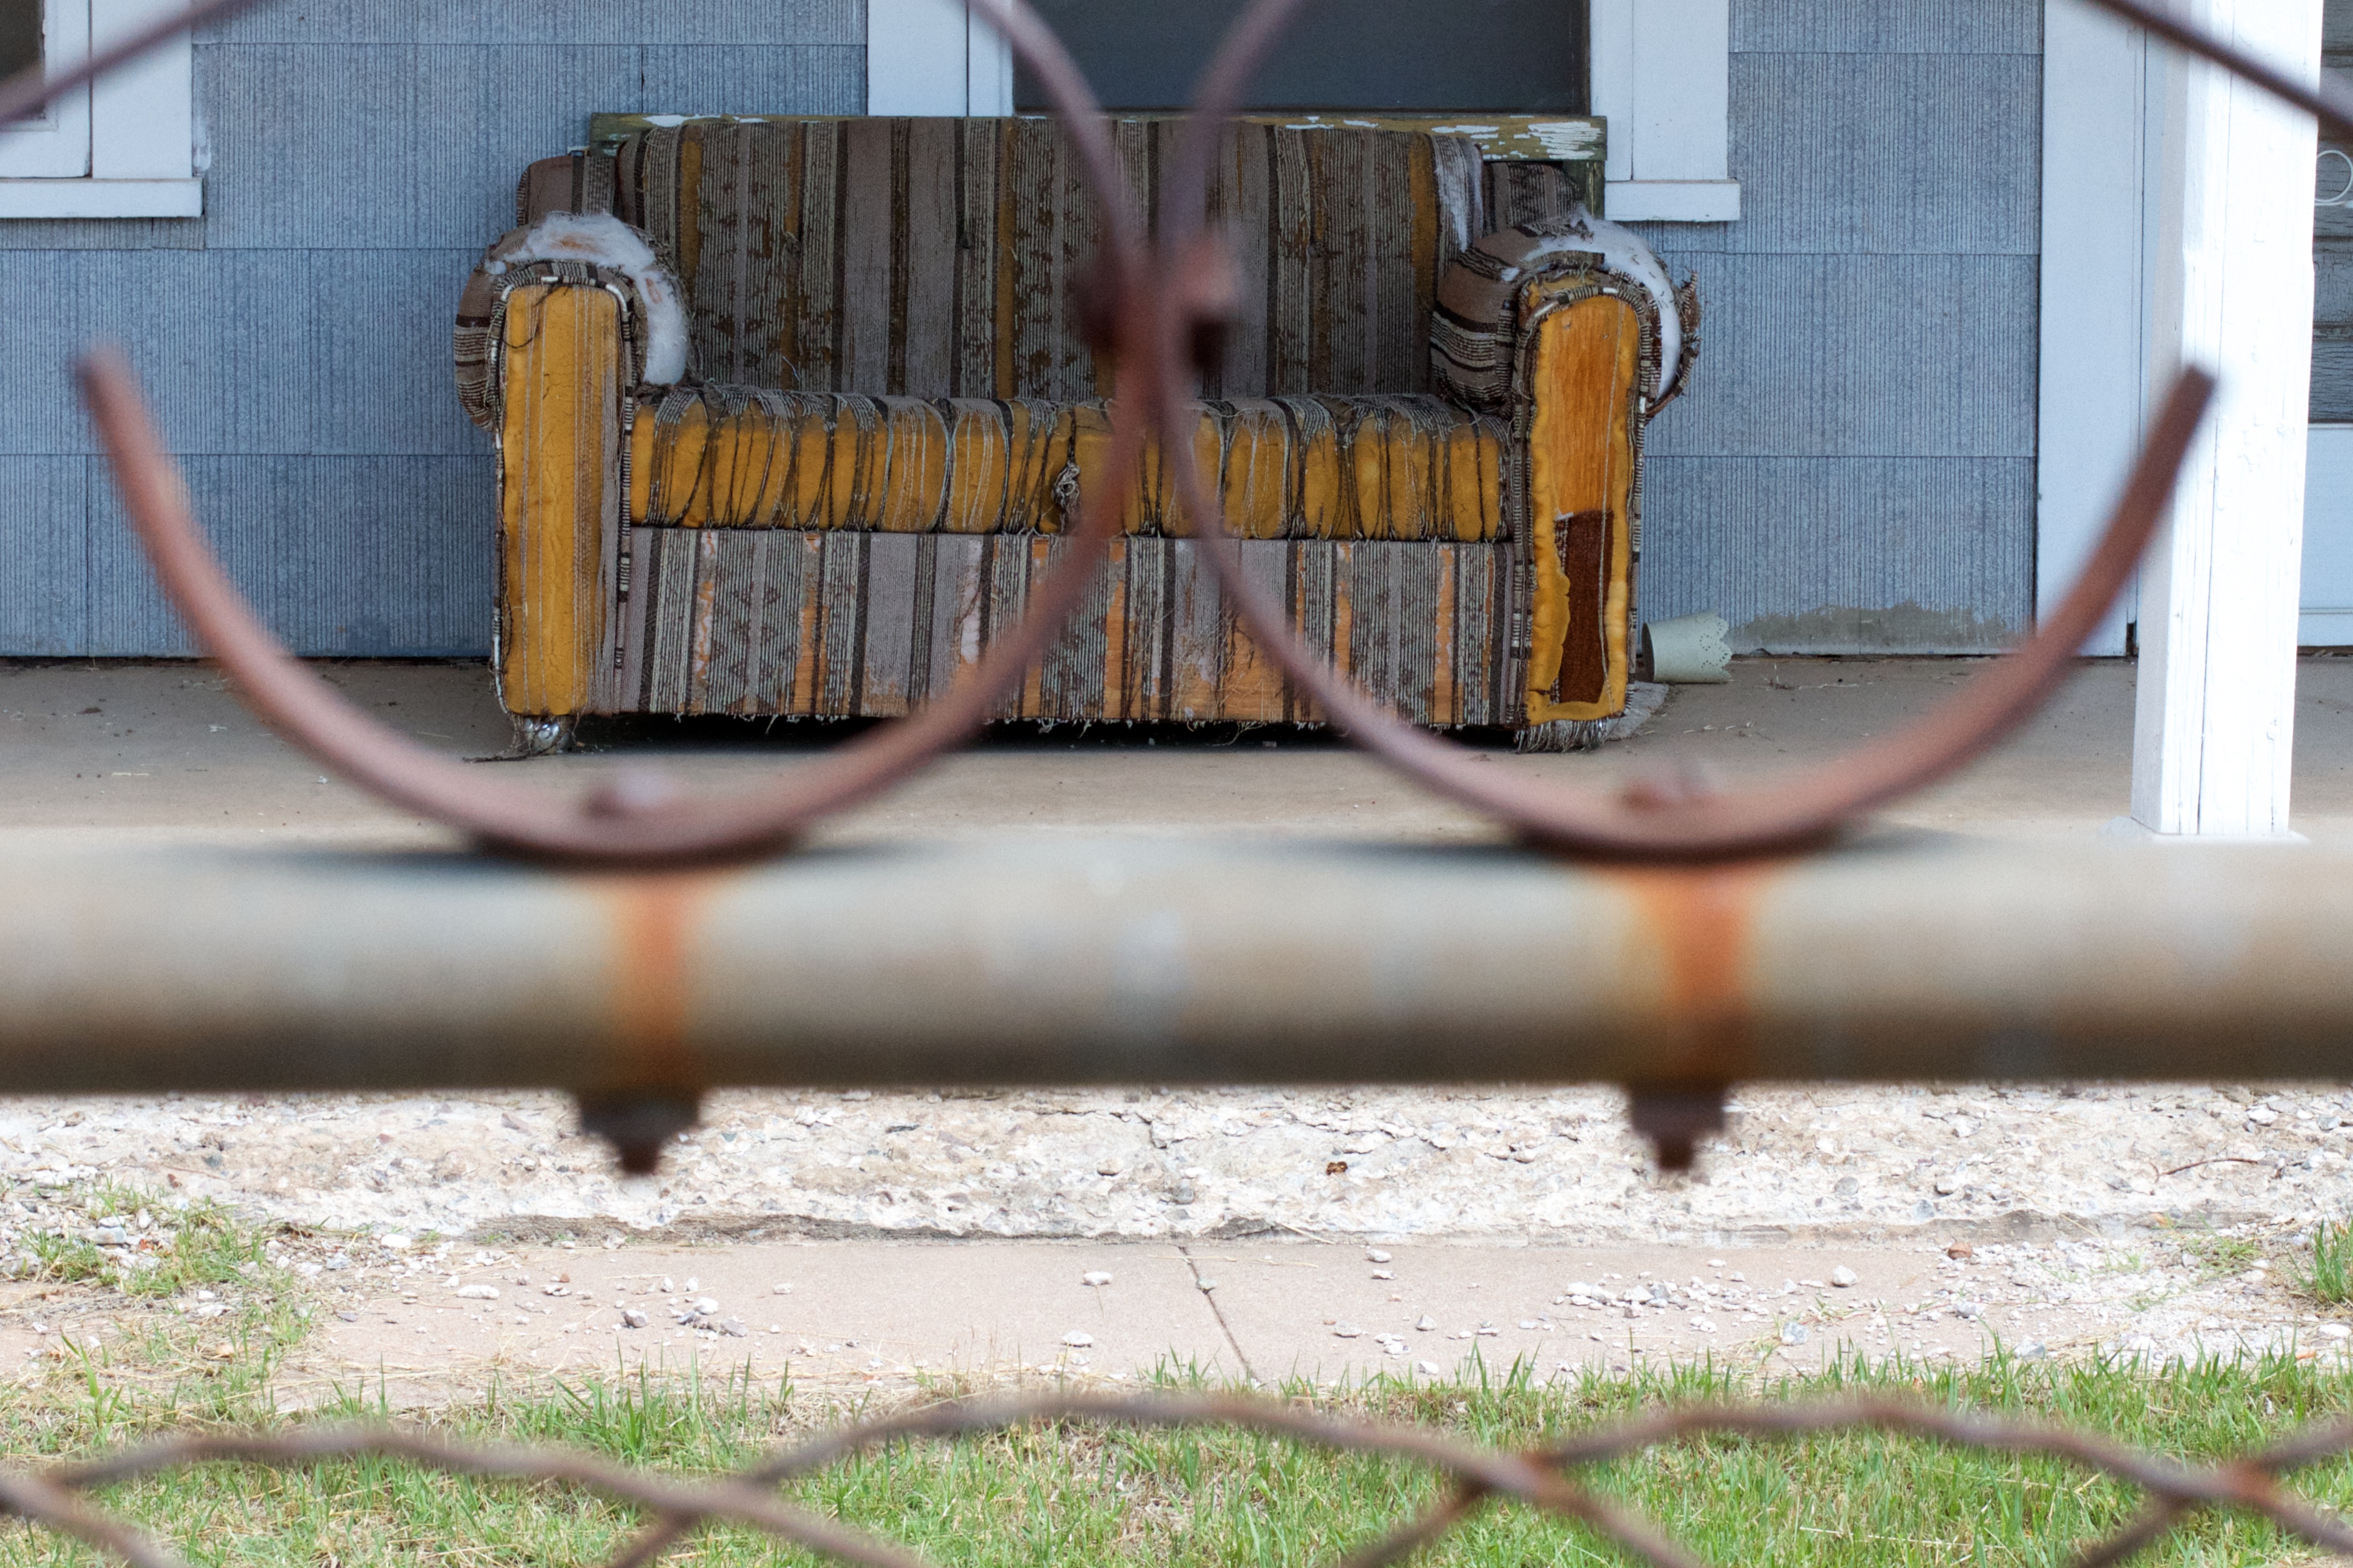
wood, furniture, man made object